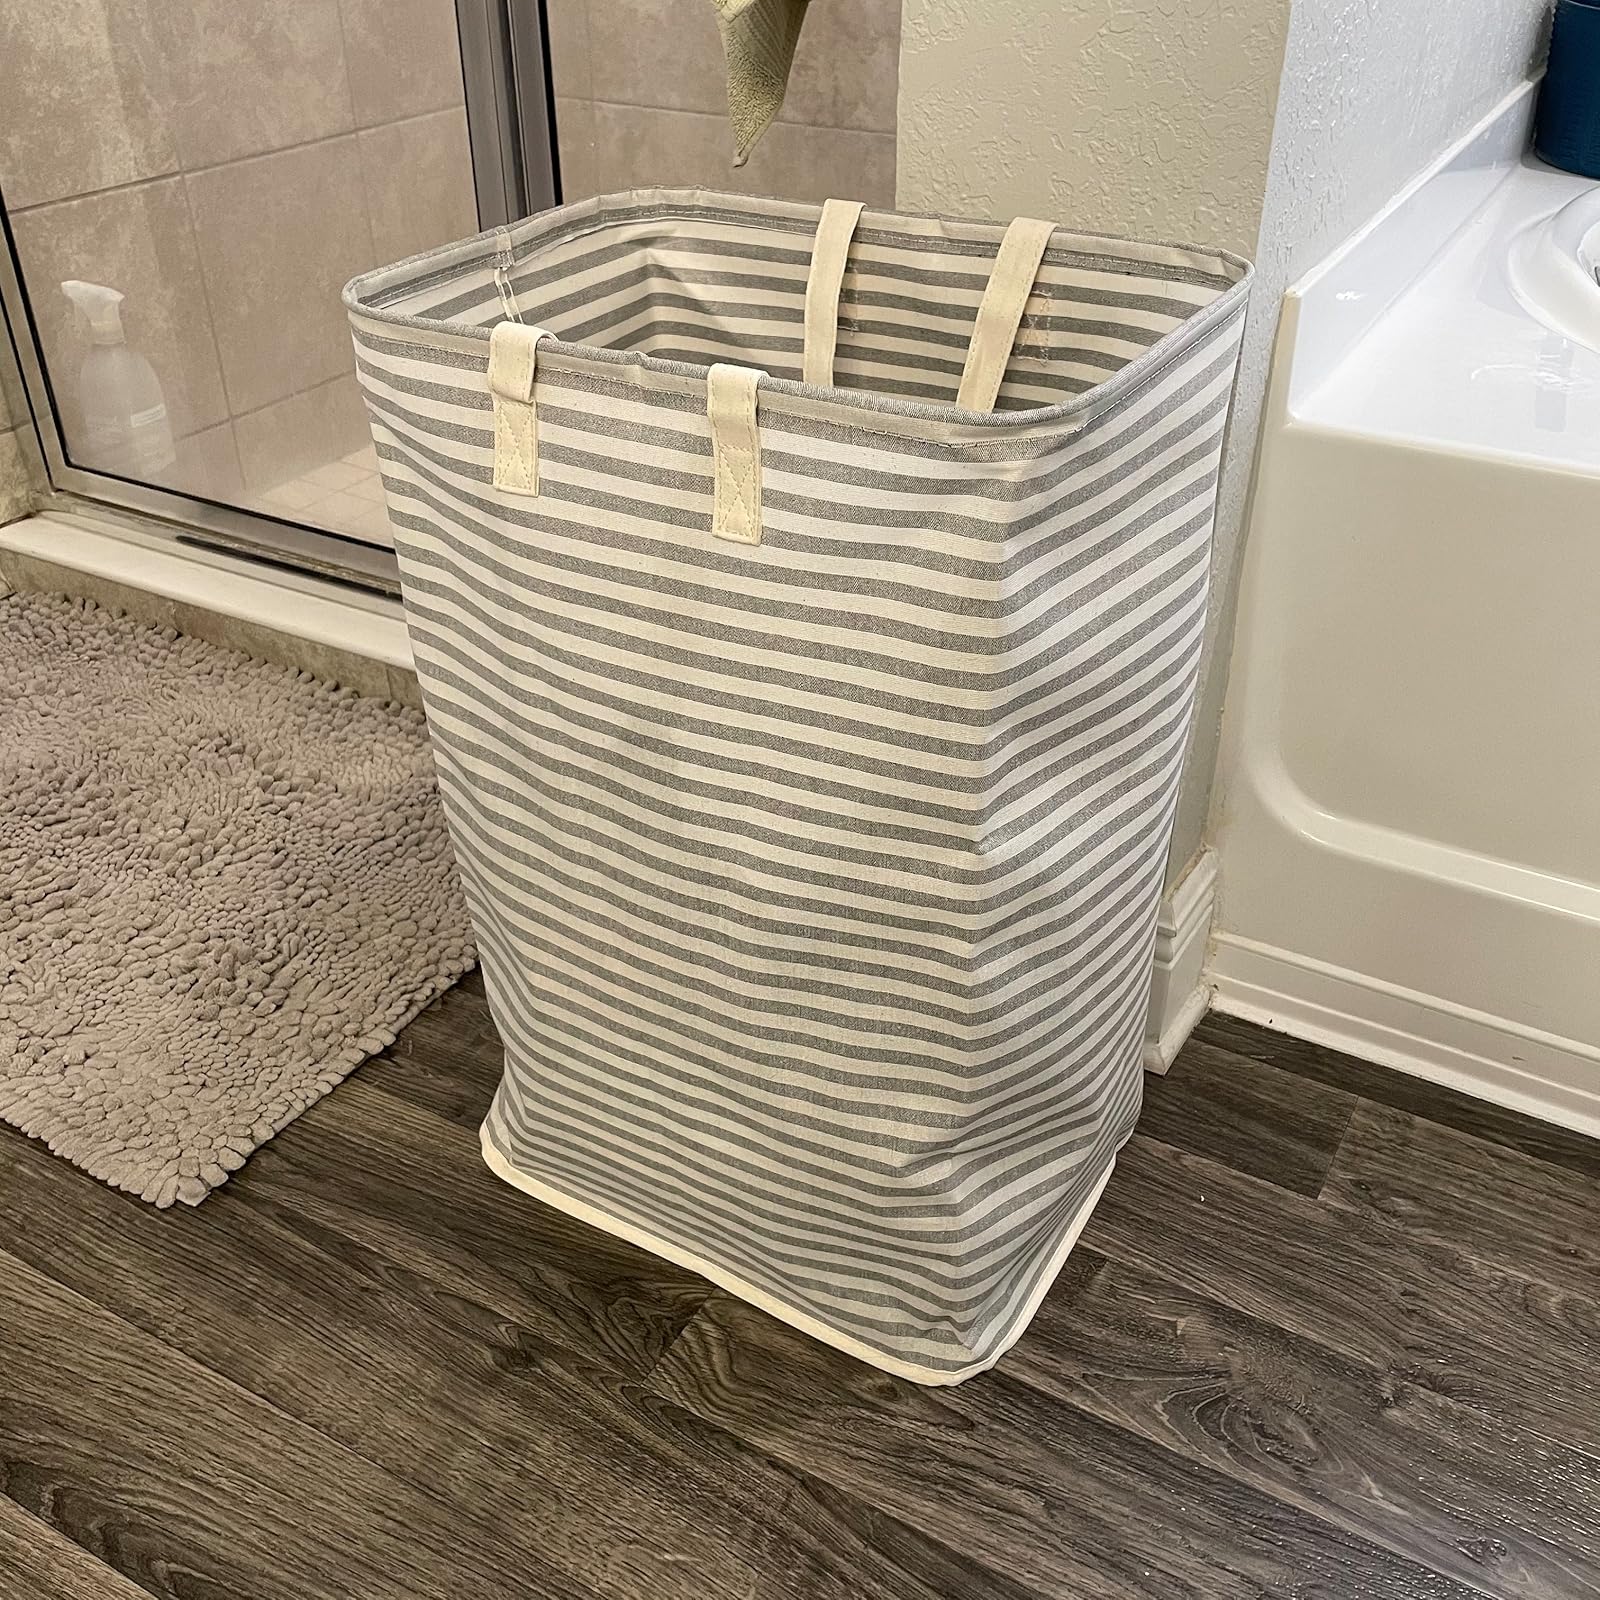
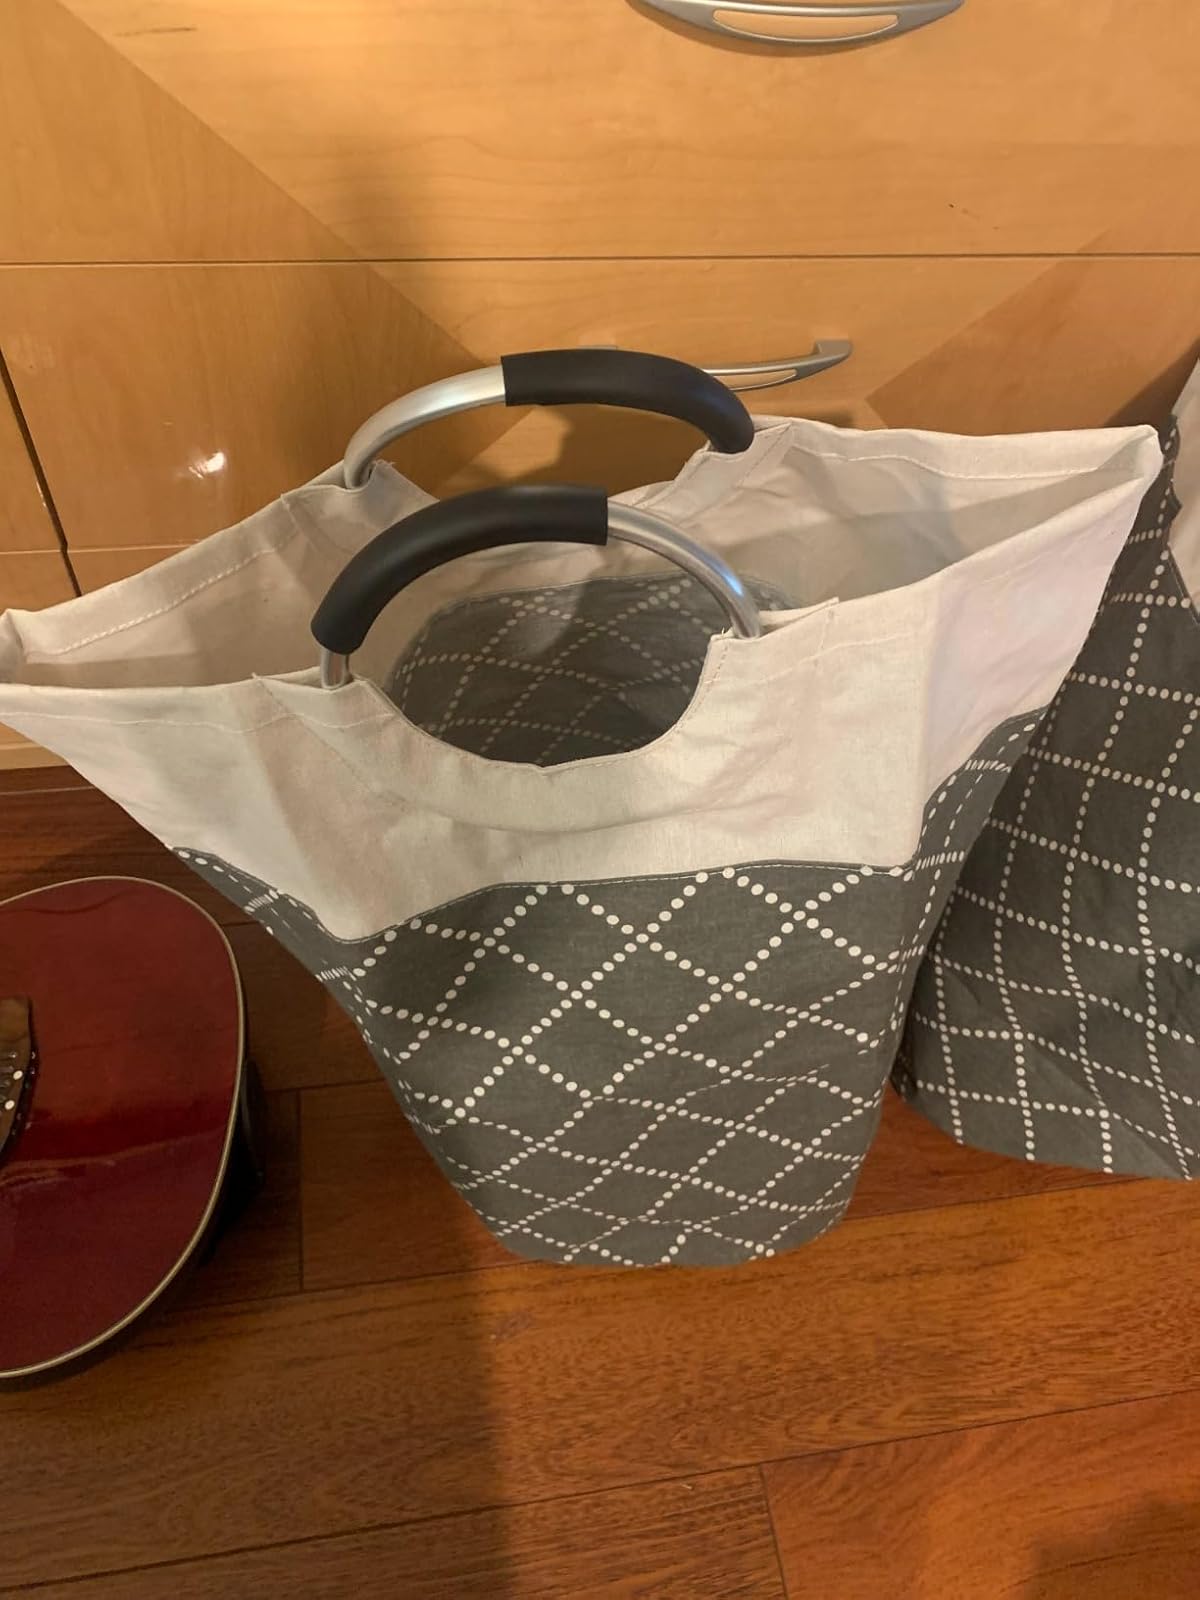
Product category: items_hamper
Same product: no